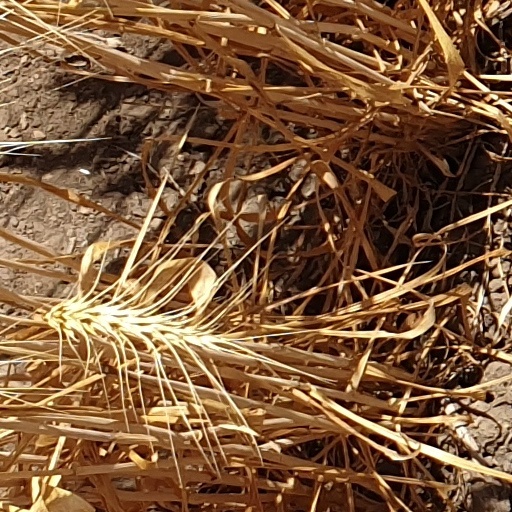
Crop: wheat